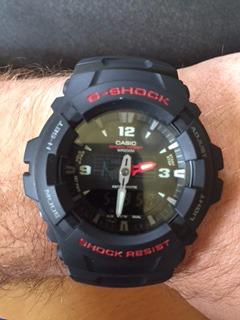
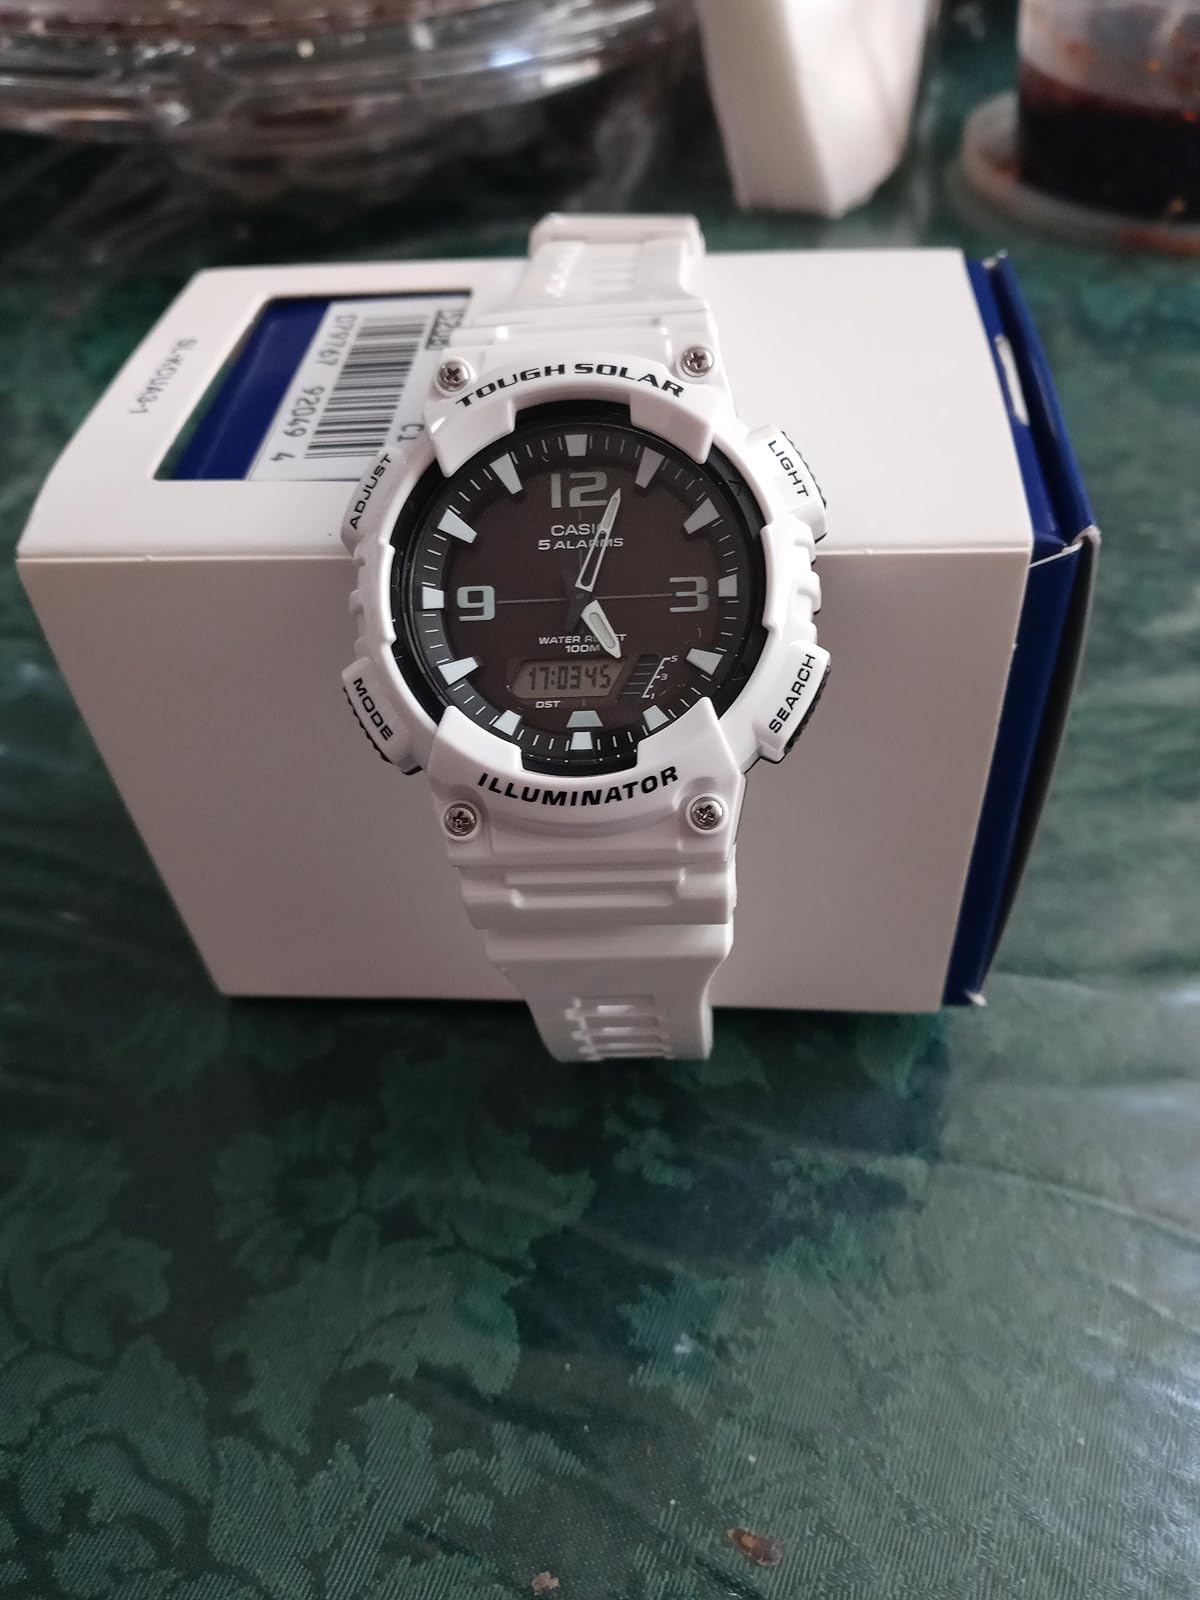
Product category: accessories_watch
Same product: no